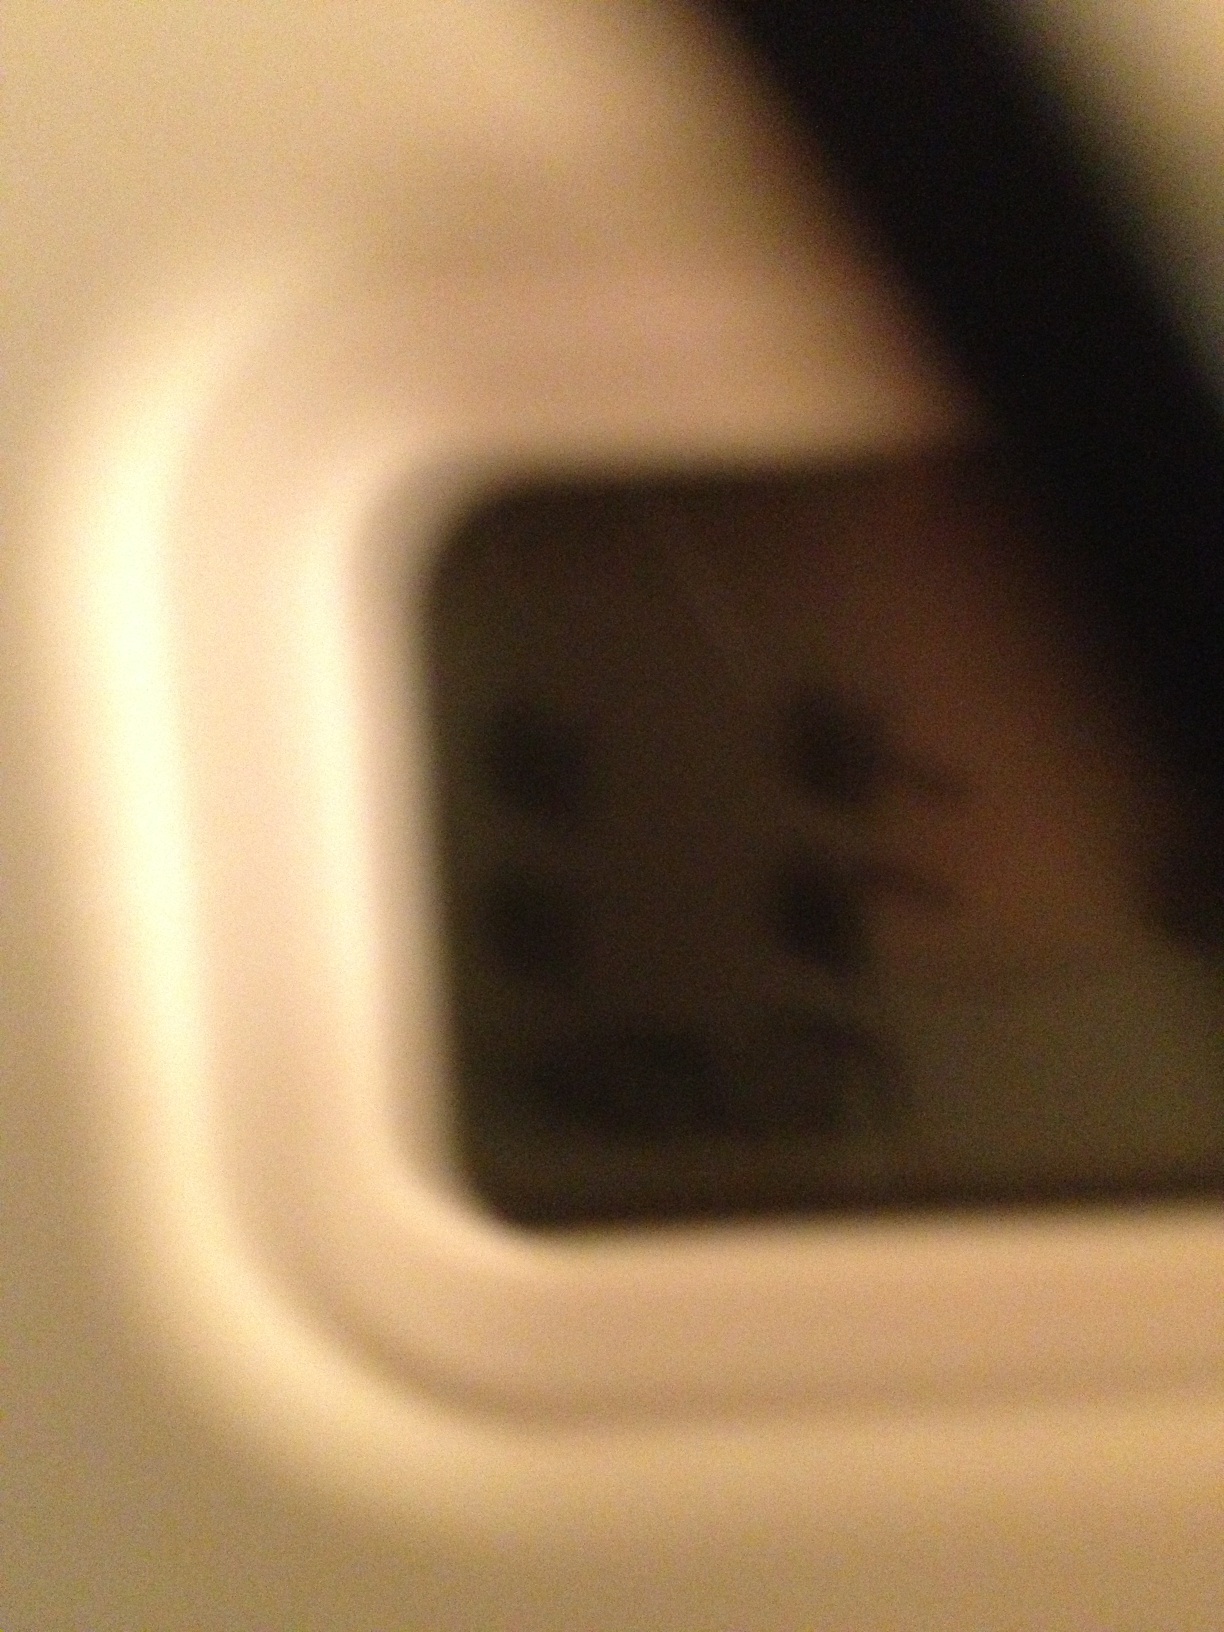Question: What does the thermostat say?
Answer: unanswerable